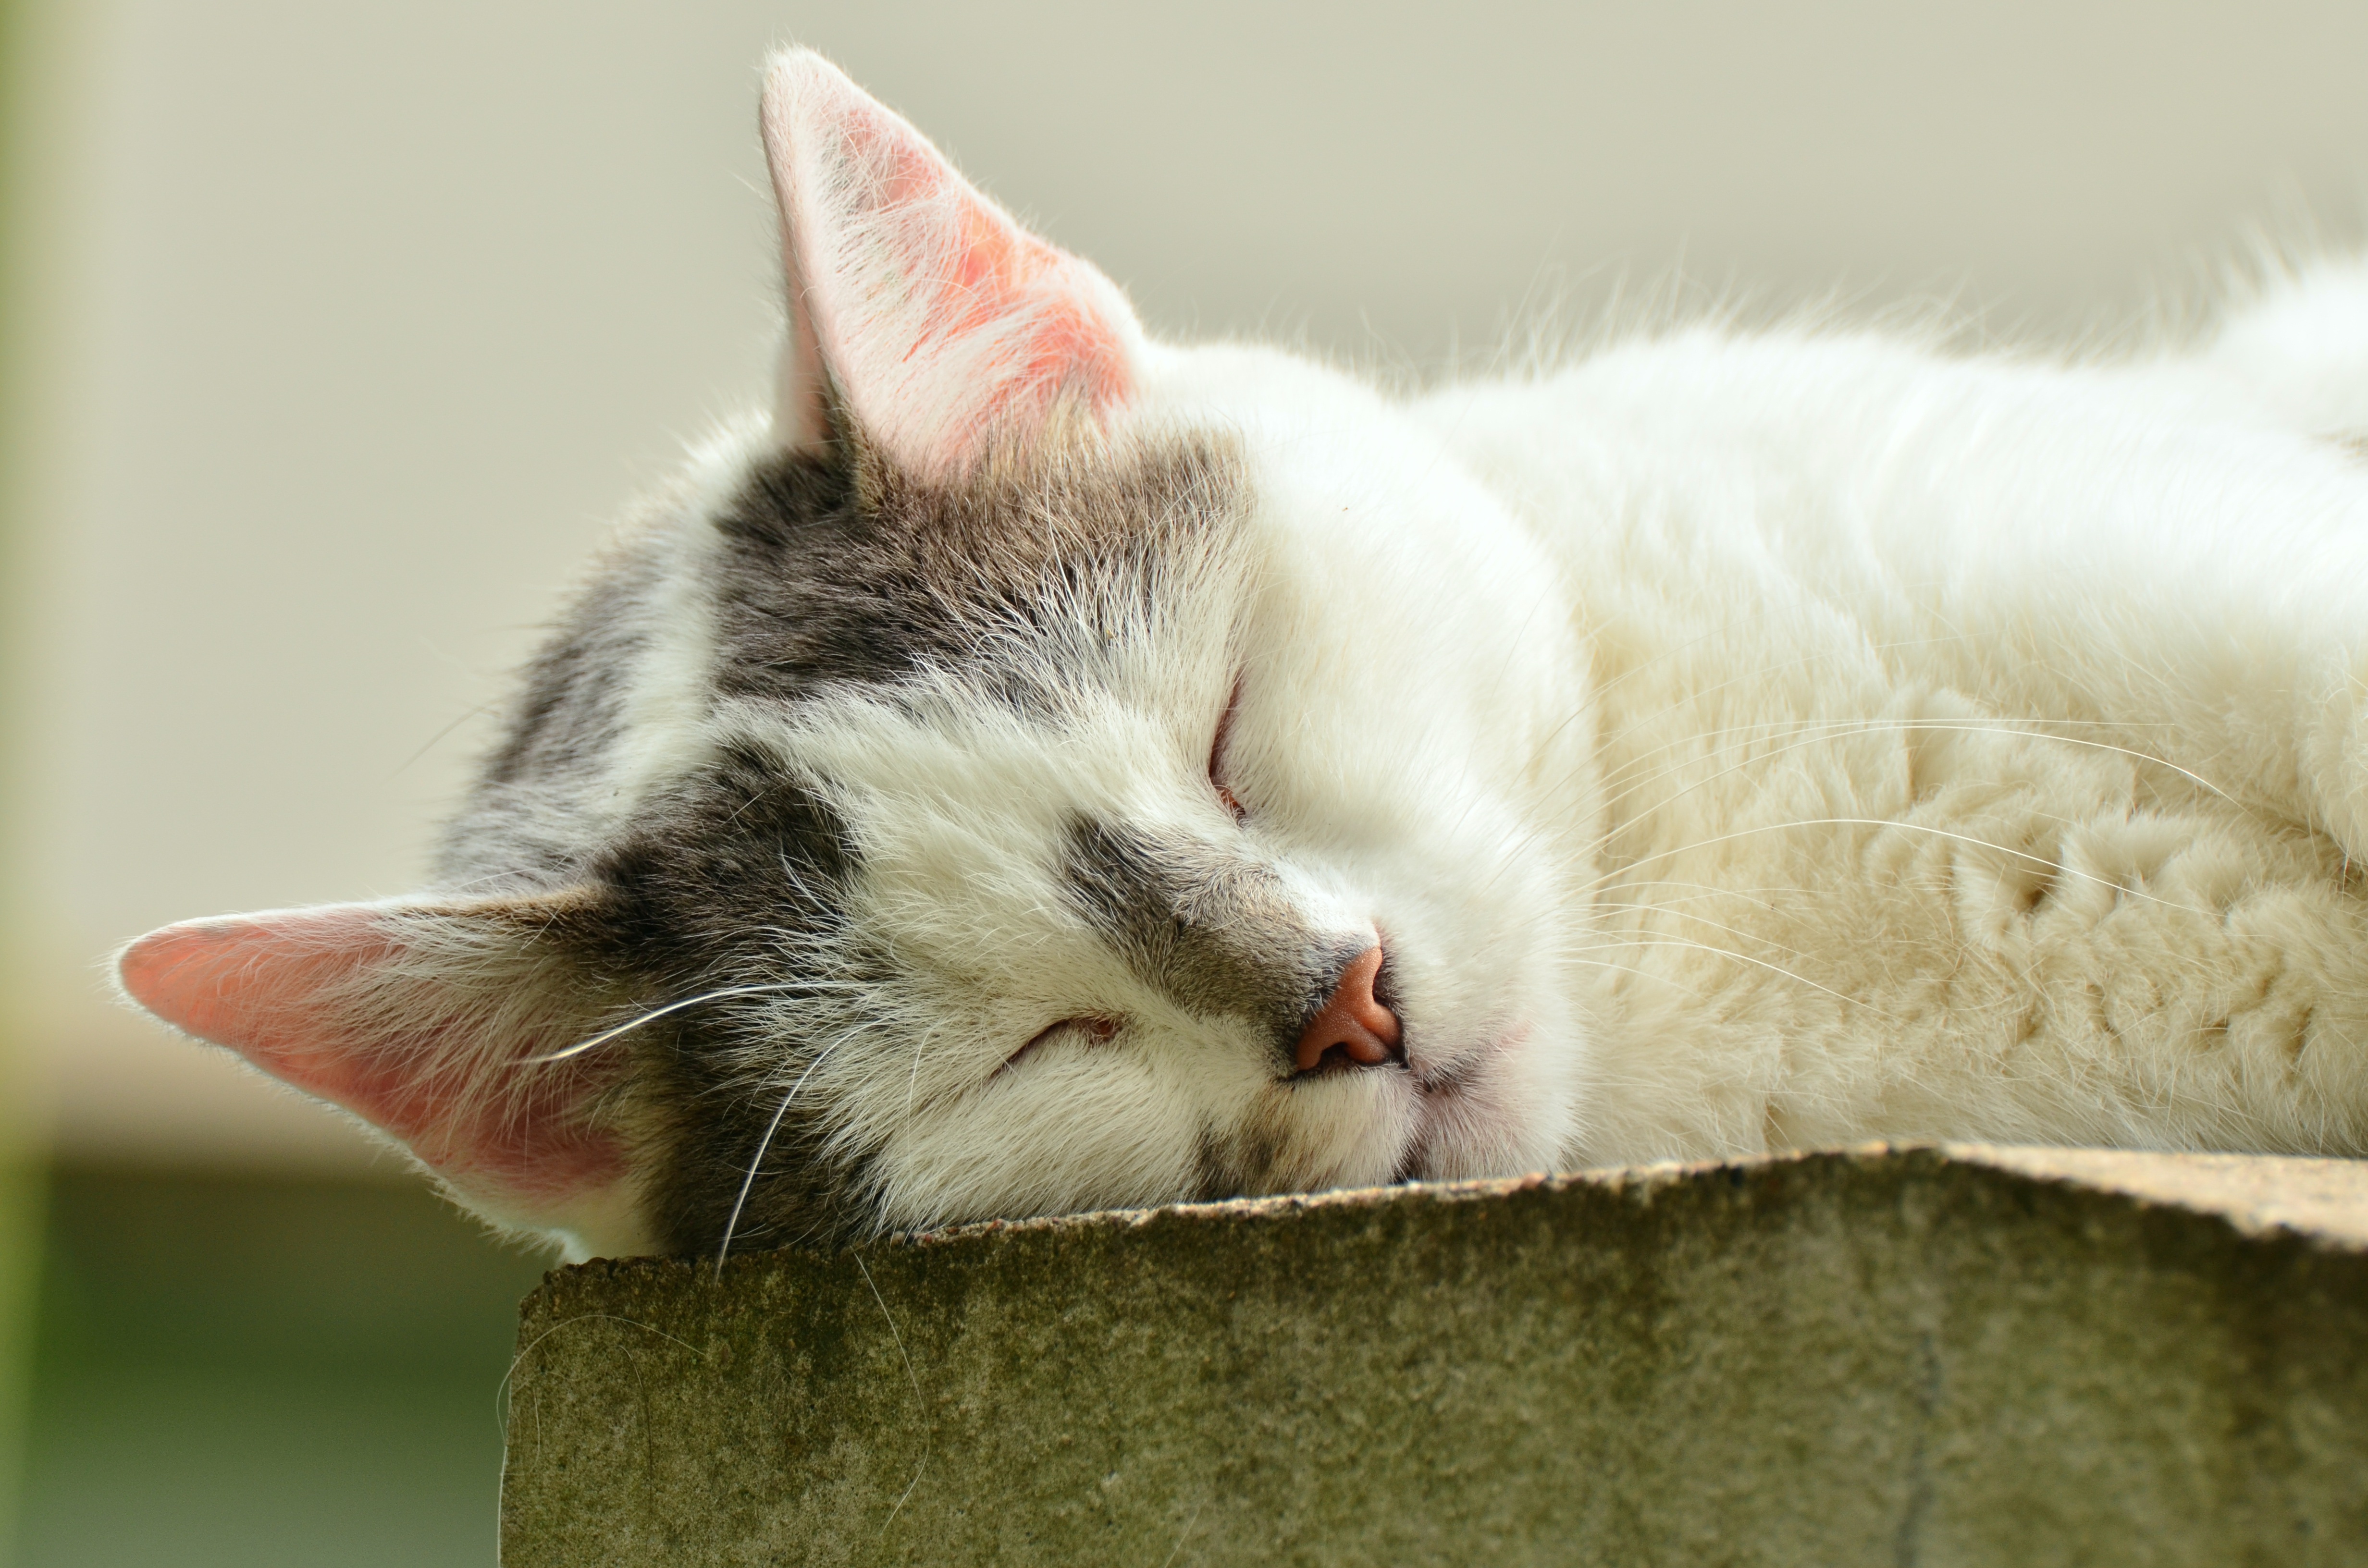
pet, fur, kitten, cat, mammal, close, yawn, close up, nose, whiskers, sleep, adidas, skin, vertebrate, mieze, domestic cat, cat face, concerns, white cat, cat portrait, exhausted, hide nose, small to medium sized cats, cat like mammal, domestic short haired cat